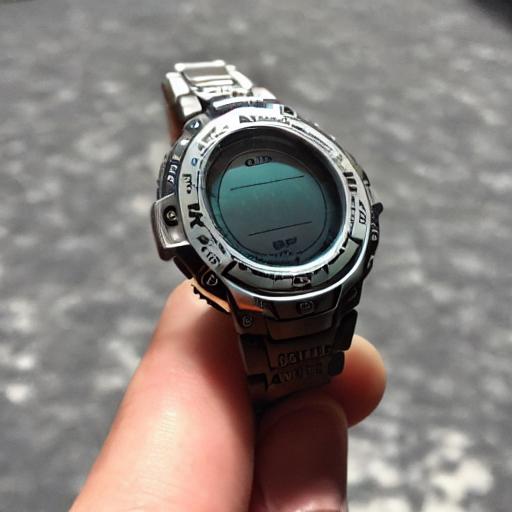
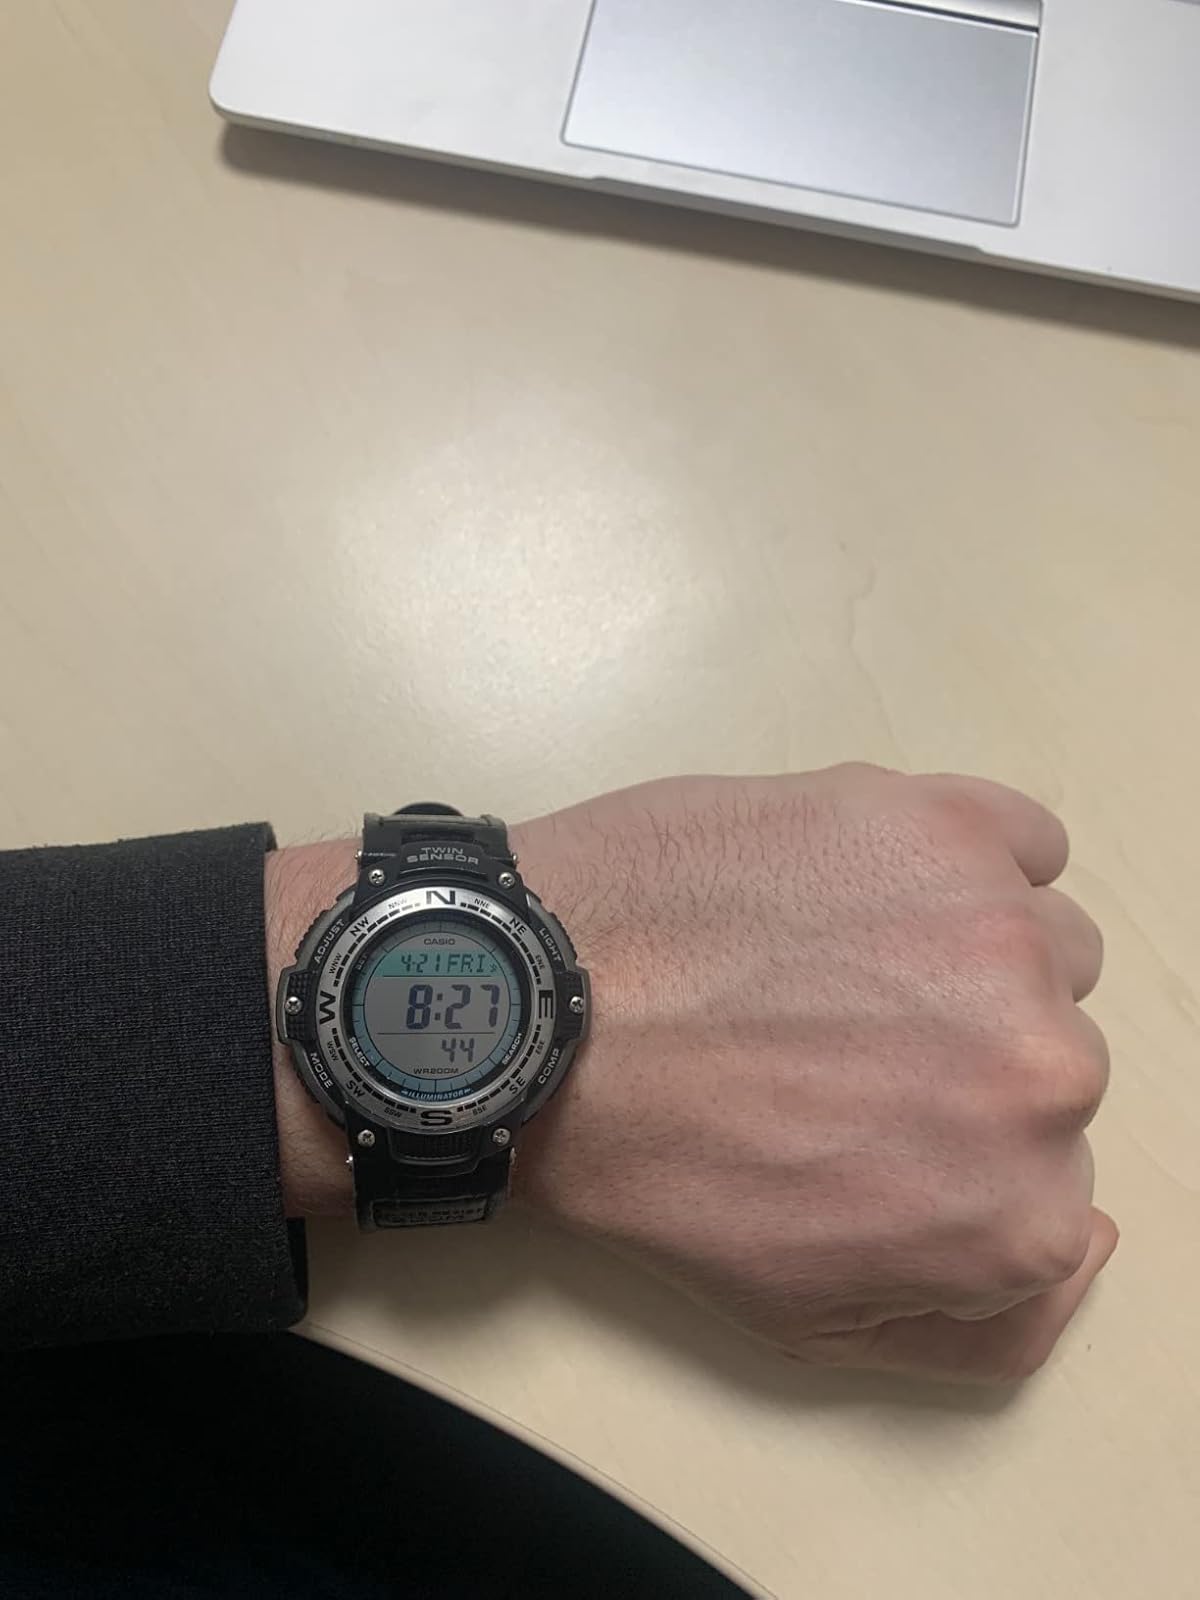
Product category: accessories_watch
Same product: no